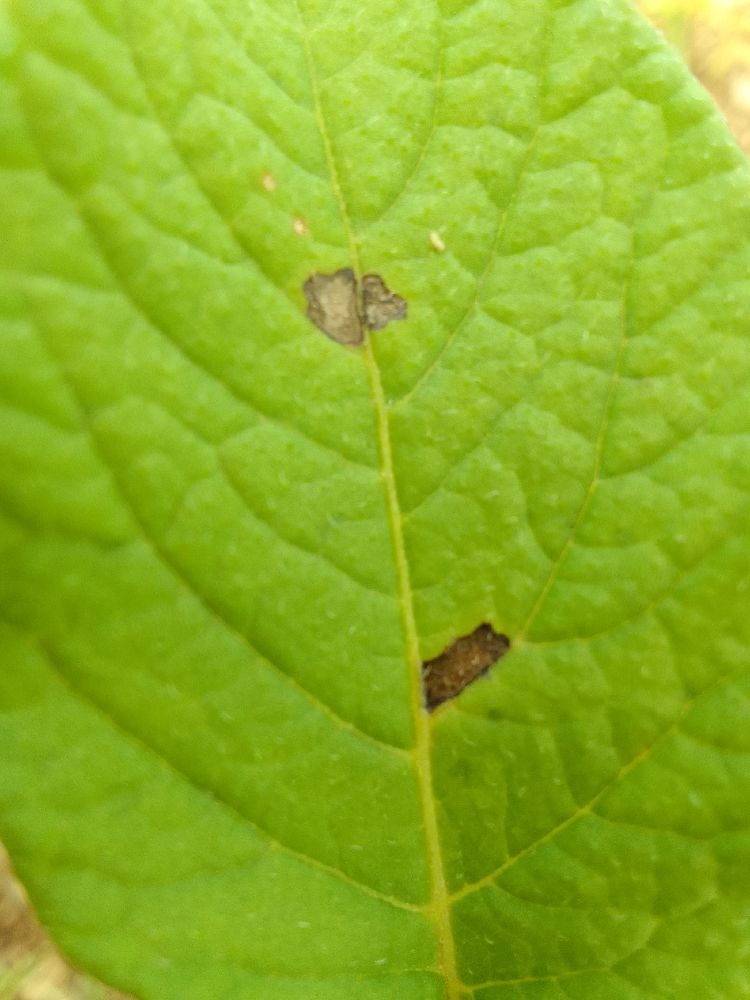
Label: Early blight